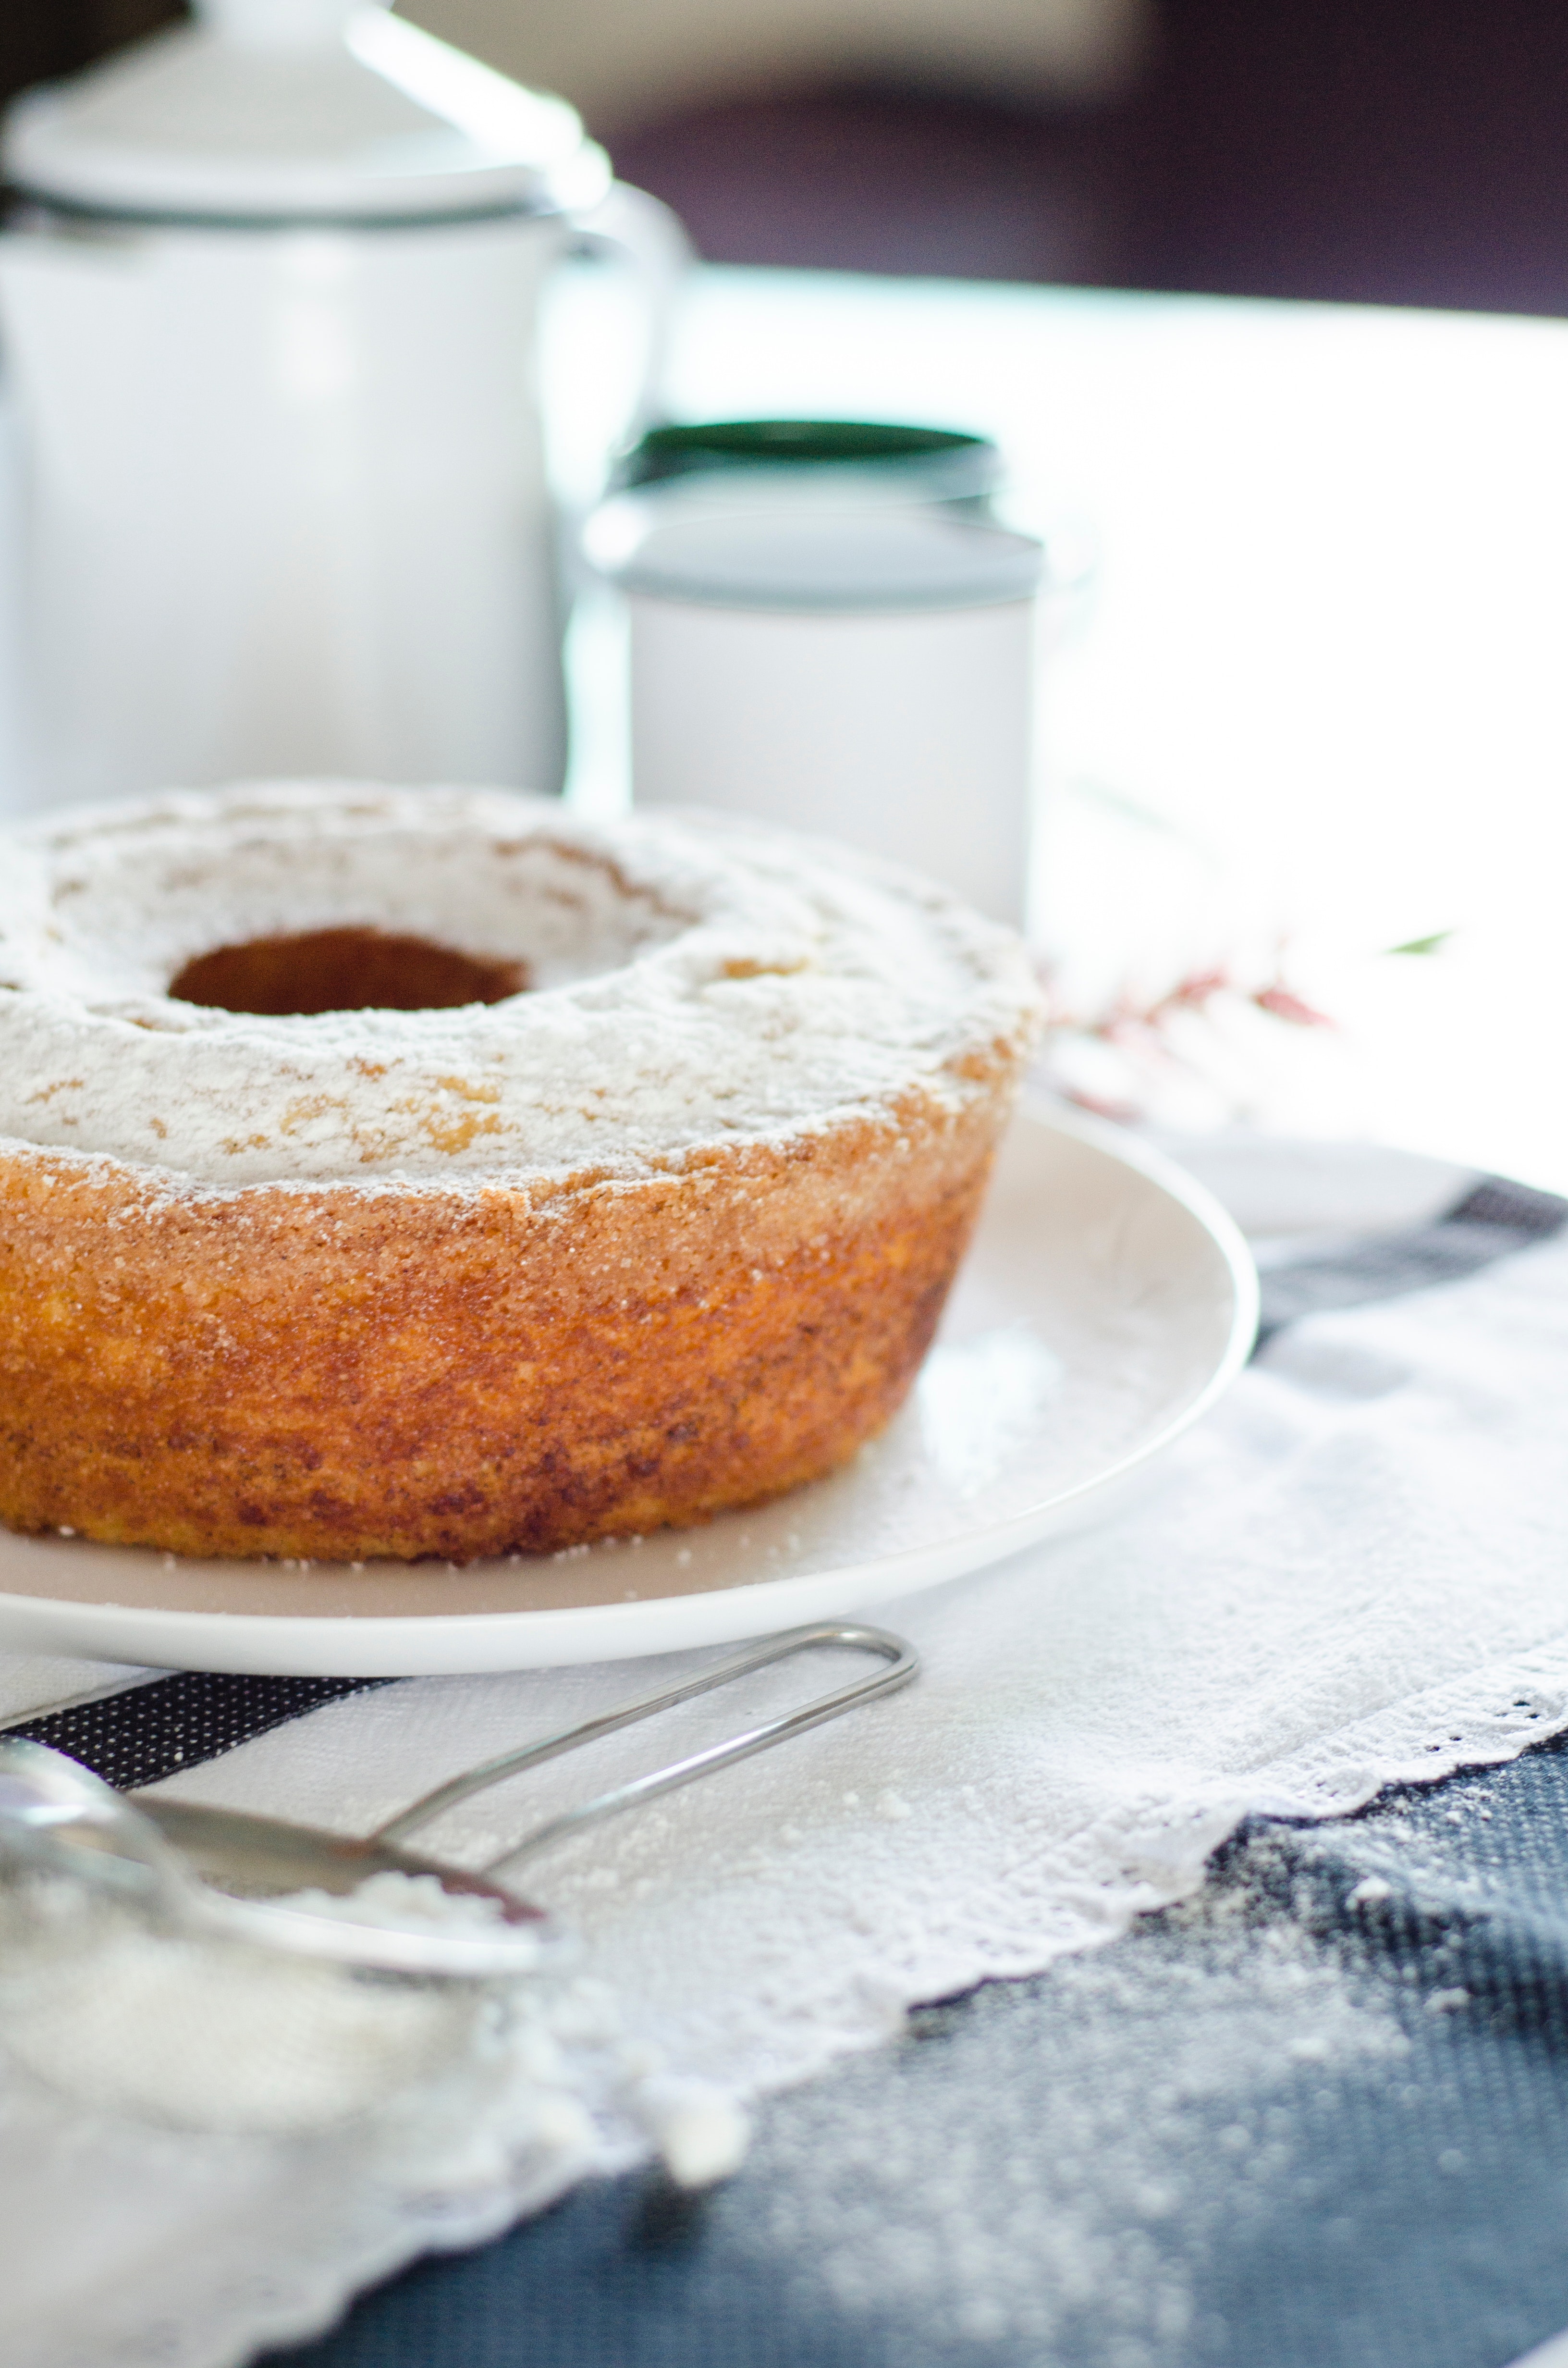
food, dish, cuisine, ingredient, cider doughnut, baked goods, dessert, baking, doughnut, finger food, ciambella, carrot cake, muffin, powdered sugar, financier, pastry, produce, glaze, gluten